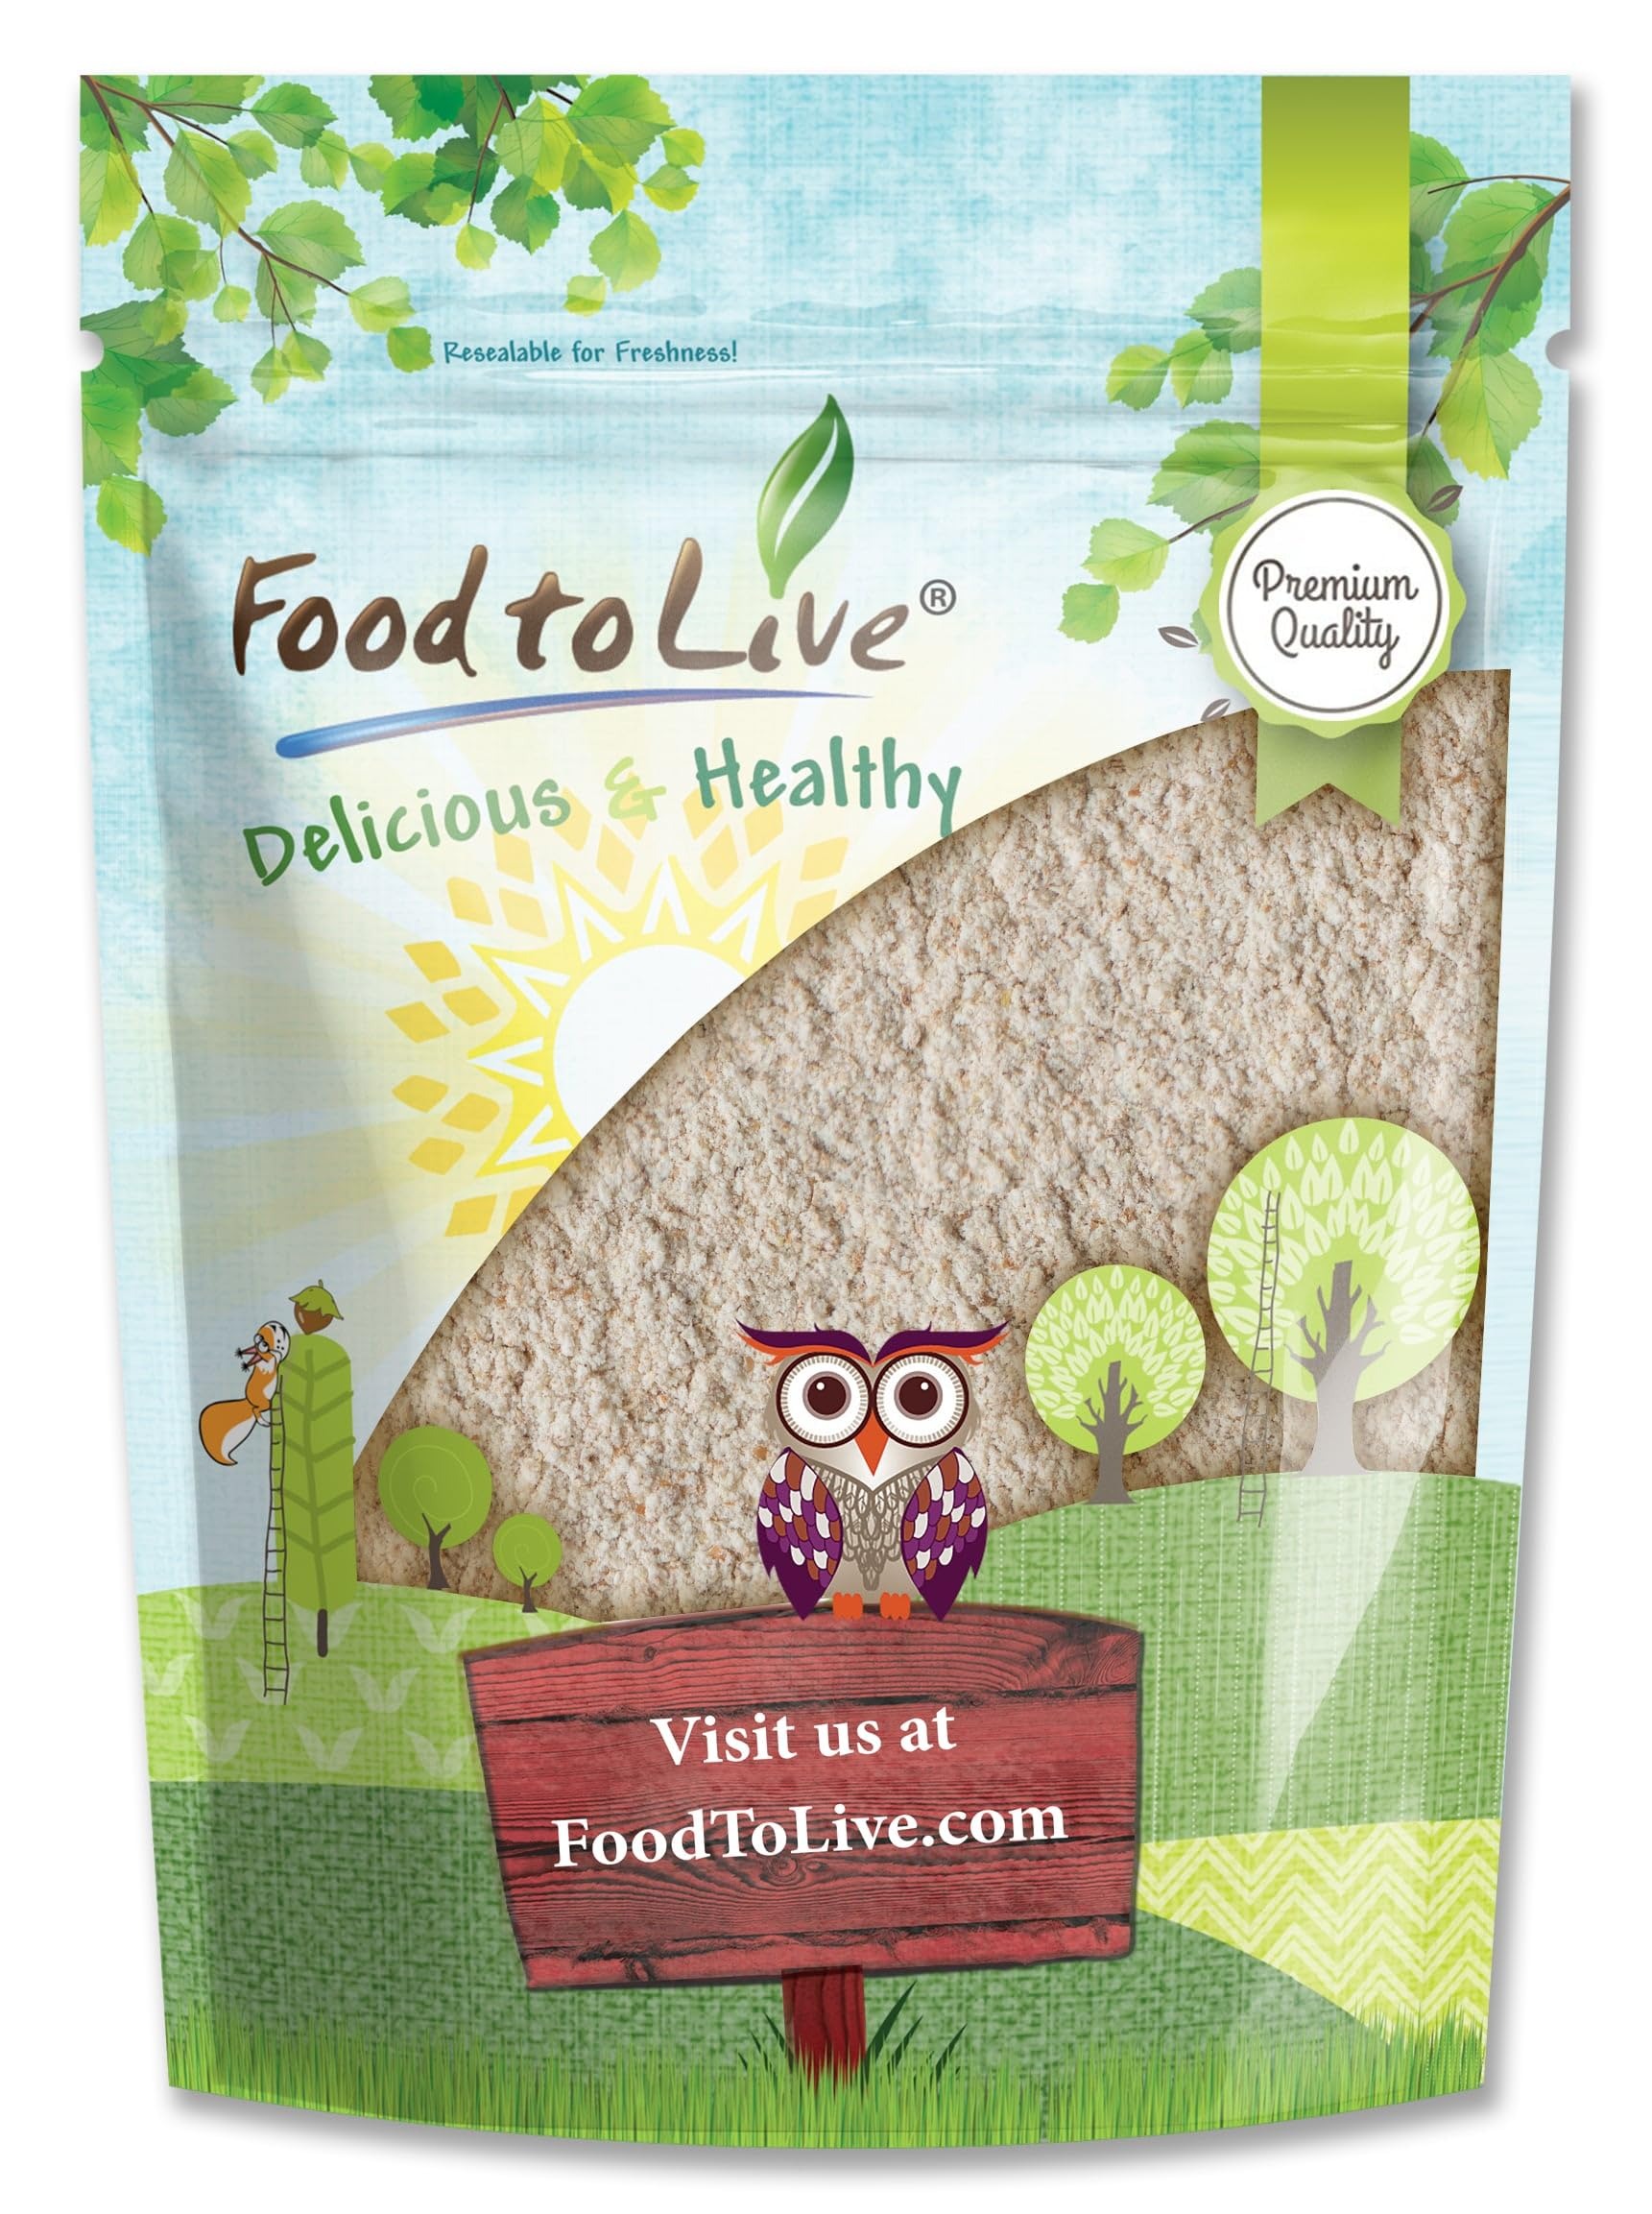
Item Name: Food to Live Whole Wheat Flour, 5 Pounds - All-Purpose, Stone Ground, Milled Whole Grains, Unbleached, Vegan, Kosher, Bulk, High in Dietary Fiber, Manganese, and Selenium. For Bread, Cooking, Baking
Bullet Point 1: NUTRITIOUS WHEAT FLOUR FOR BAKING: Whole Wheat Flour contains a lot of nutrients, including B vitamins, iron, and calcium.
Bullet Point 2: MAKE YOUR BAKING MORE DELICIOUS: Whole Wheat Bread Flour has a rich pleasantly nutty flavor that can enhance the taste of your baked goods.
Bullet Point 3: GET MORE PROTEIN AND FIBER: By using Whole Wheat Flour for bread and other baked treats you are infusing them with large servings of plant protein and fiber.
Bullet Point 4: MINIMAL PROCESSING: Stone-Ground Whole Wheat Flour goes through minimal processing to retain maximum nutritional value.
Bullet Point 5: EASY TO USE FOR BAKING: You can use Whole Wheat Flour as a partial substitute for other types of flour in many recipes.
Value: 80.0
Unit: Ounce

Price: 15.54